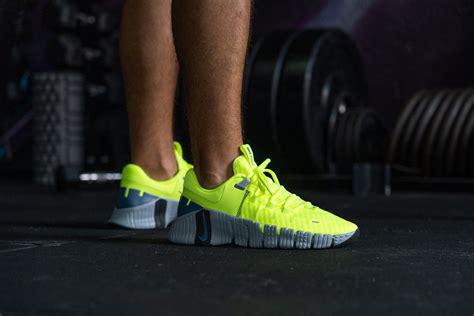
Brand: Nike
Model: Free Metcon 5